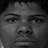
Emotion: neutral